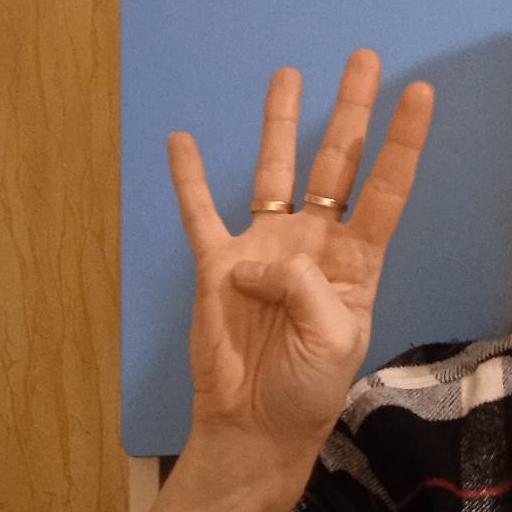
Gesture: four